Elliott R. Corbett

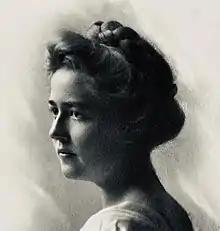
Alta S. Corbett circa 1912 (Elliott R. Corbett Archives)

In addition to the buildings that their grandfather Henry W. Corbett built and left in the estate, most of them on a smaller scale, the three Corbett brothers through the Corbett Investment Company built and owned a number of additional downtown buildings. Among them were: